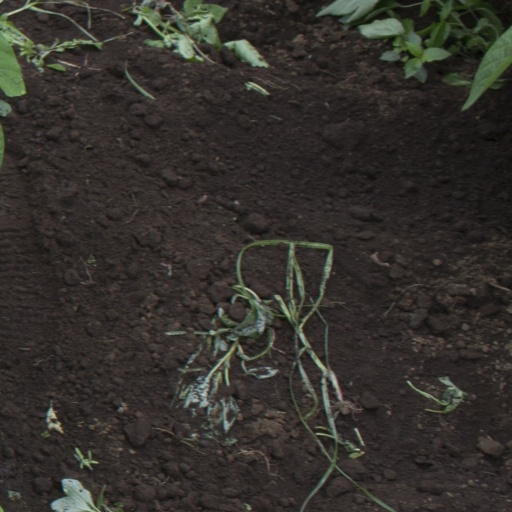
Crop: soybean